Aattral

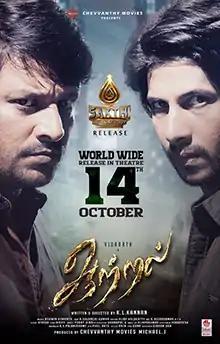
Poster

Aattral is a 2022 Indian Tamil-language action thriller film directed by K. L. Kannan and starring Vidharth, Shrita Rao and Vamsi Krishna. It was released on 14 October 2022.